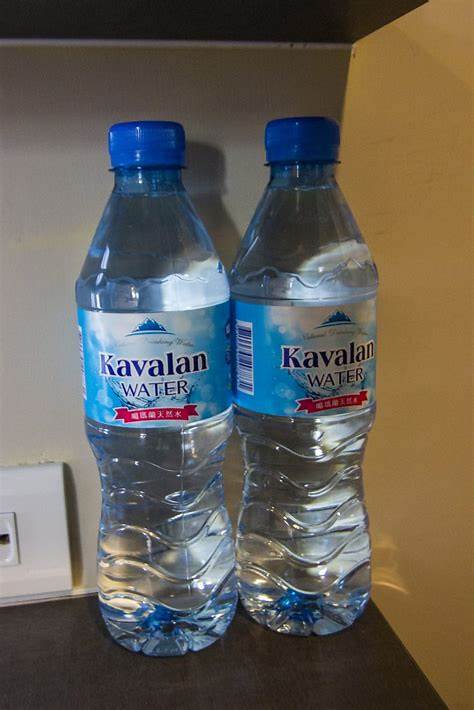
Label: plastic